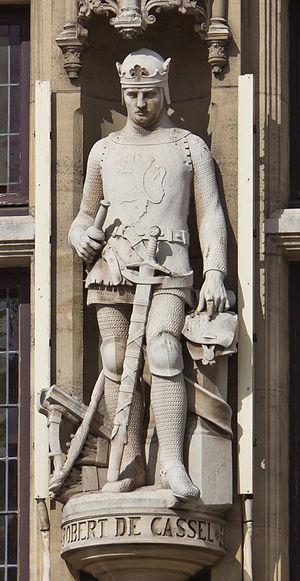
L’hôtel de ville de Dunkerque est un bâtiment centenaire. Endommagé pendant les deux guerres mondiales, il fut à chaque fois restauré. En 2005, le beffroi de l'hôtel de ville est admis au patrimoine mondial de l'UNESCO parmi les beffrois de Belgique et de France. La ville de Dunkerque en compte deux, le second étant le beffroi de l'église Saint-Éloi à une centaine de mètres de la mairie.